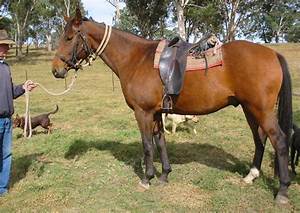
Label: cavallo